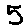
Label: 5